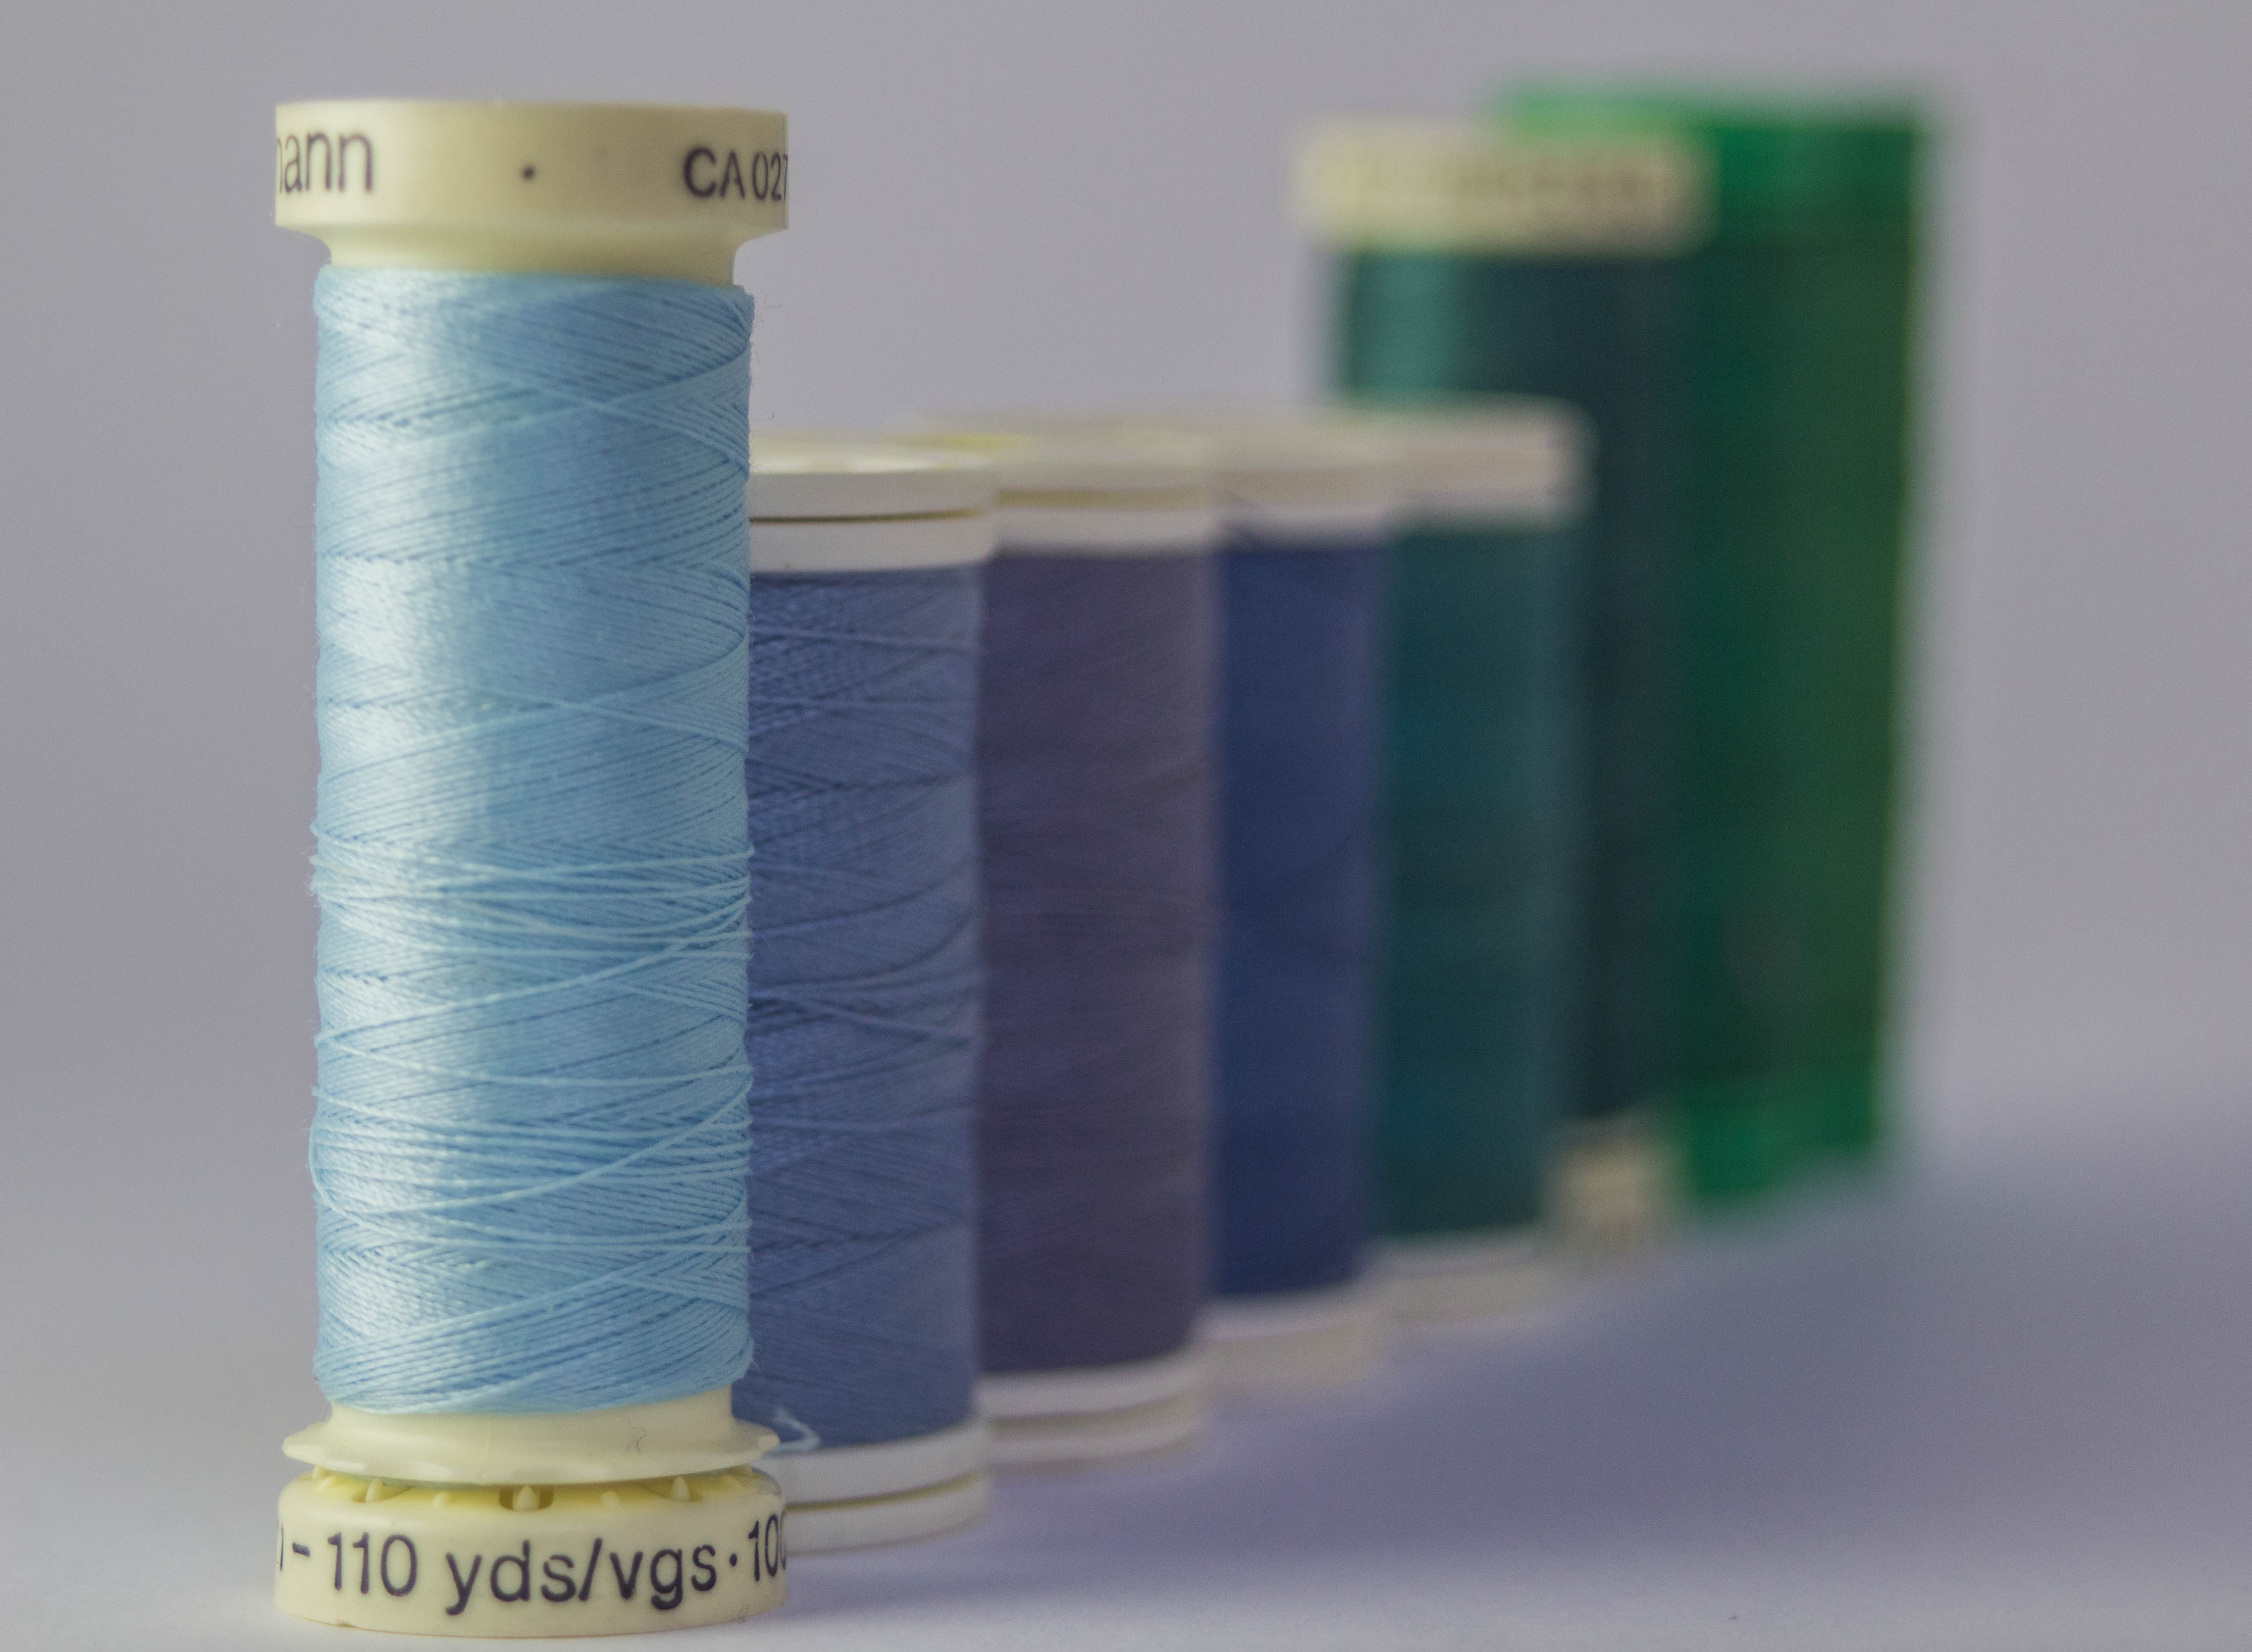
green, color, bottle, blue, material, coil, thread, product, textile, colors, colours, sewing threads